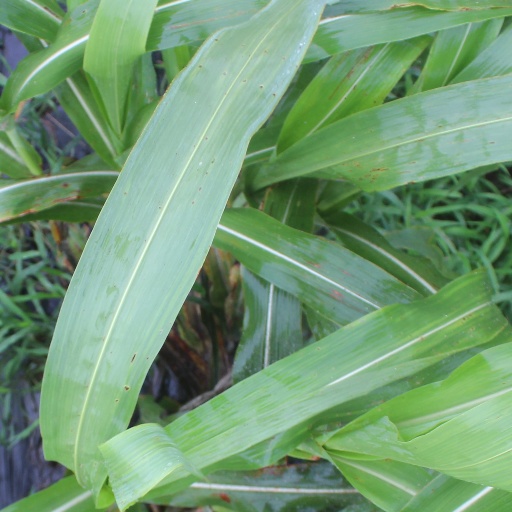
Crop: sorghum